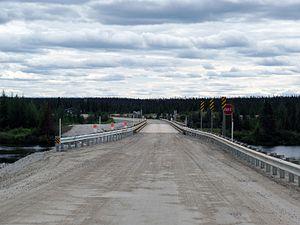
Route 389 entre Fire Lake et Mont Wright
La route 389 est une route régionale québécoise située sur la rive nord du fleuve Saint-Laurent. Elle dessert la région administrative de la Côte-Nord. C'est la plus longue route secondaire du Québec et c'est aussi la seule route provinciale québécoise à se rendre au-delà du 51ᵉ parallèle.